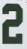
Number: 2